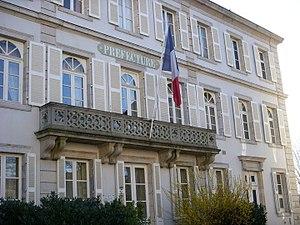
L'hôtel de préfecture de la Haute-Saône à Vesoul
Le patrimoine de Vesoul se compose d'une riche architecture, de zones naturelles classées et d'une culture locale spécifique. Vesoul a aussi également d'autres monuments et lieux qui font partie de l'histoire de la ville comme des jardins publics, des parcs, des places, des rues, des fontaines, des statues, des ponts…